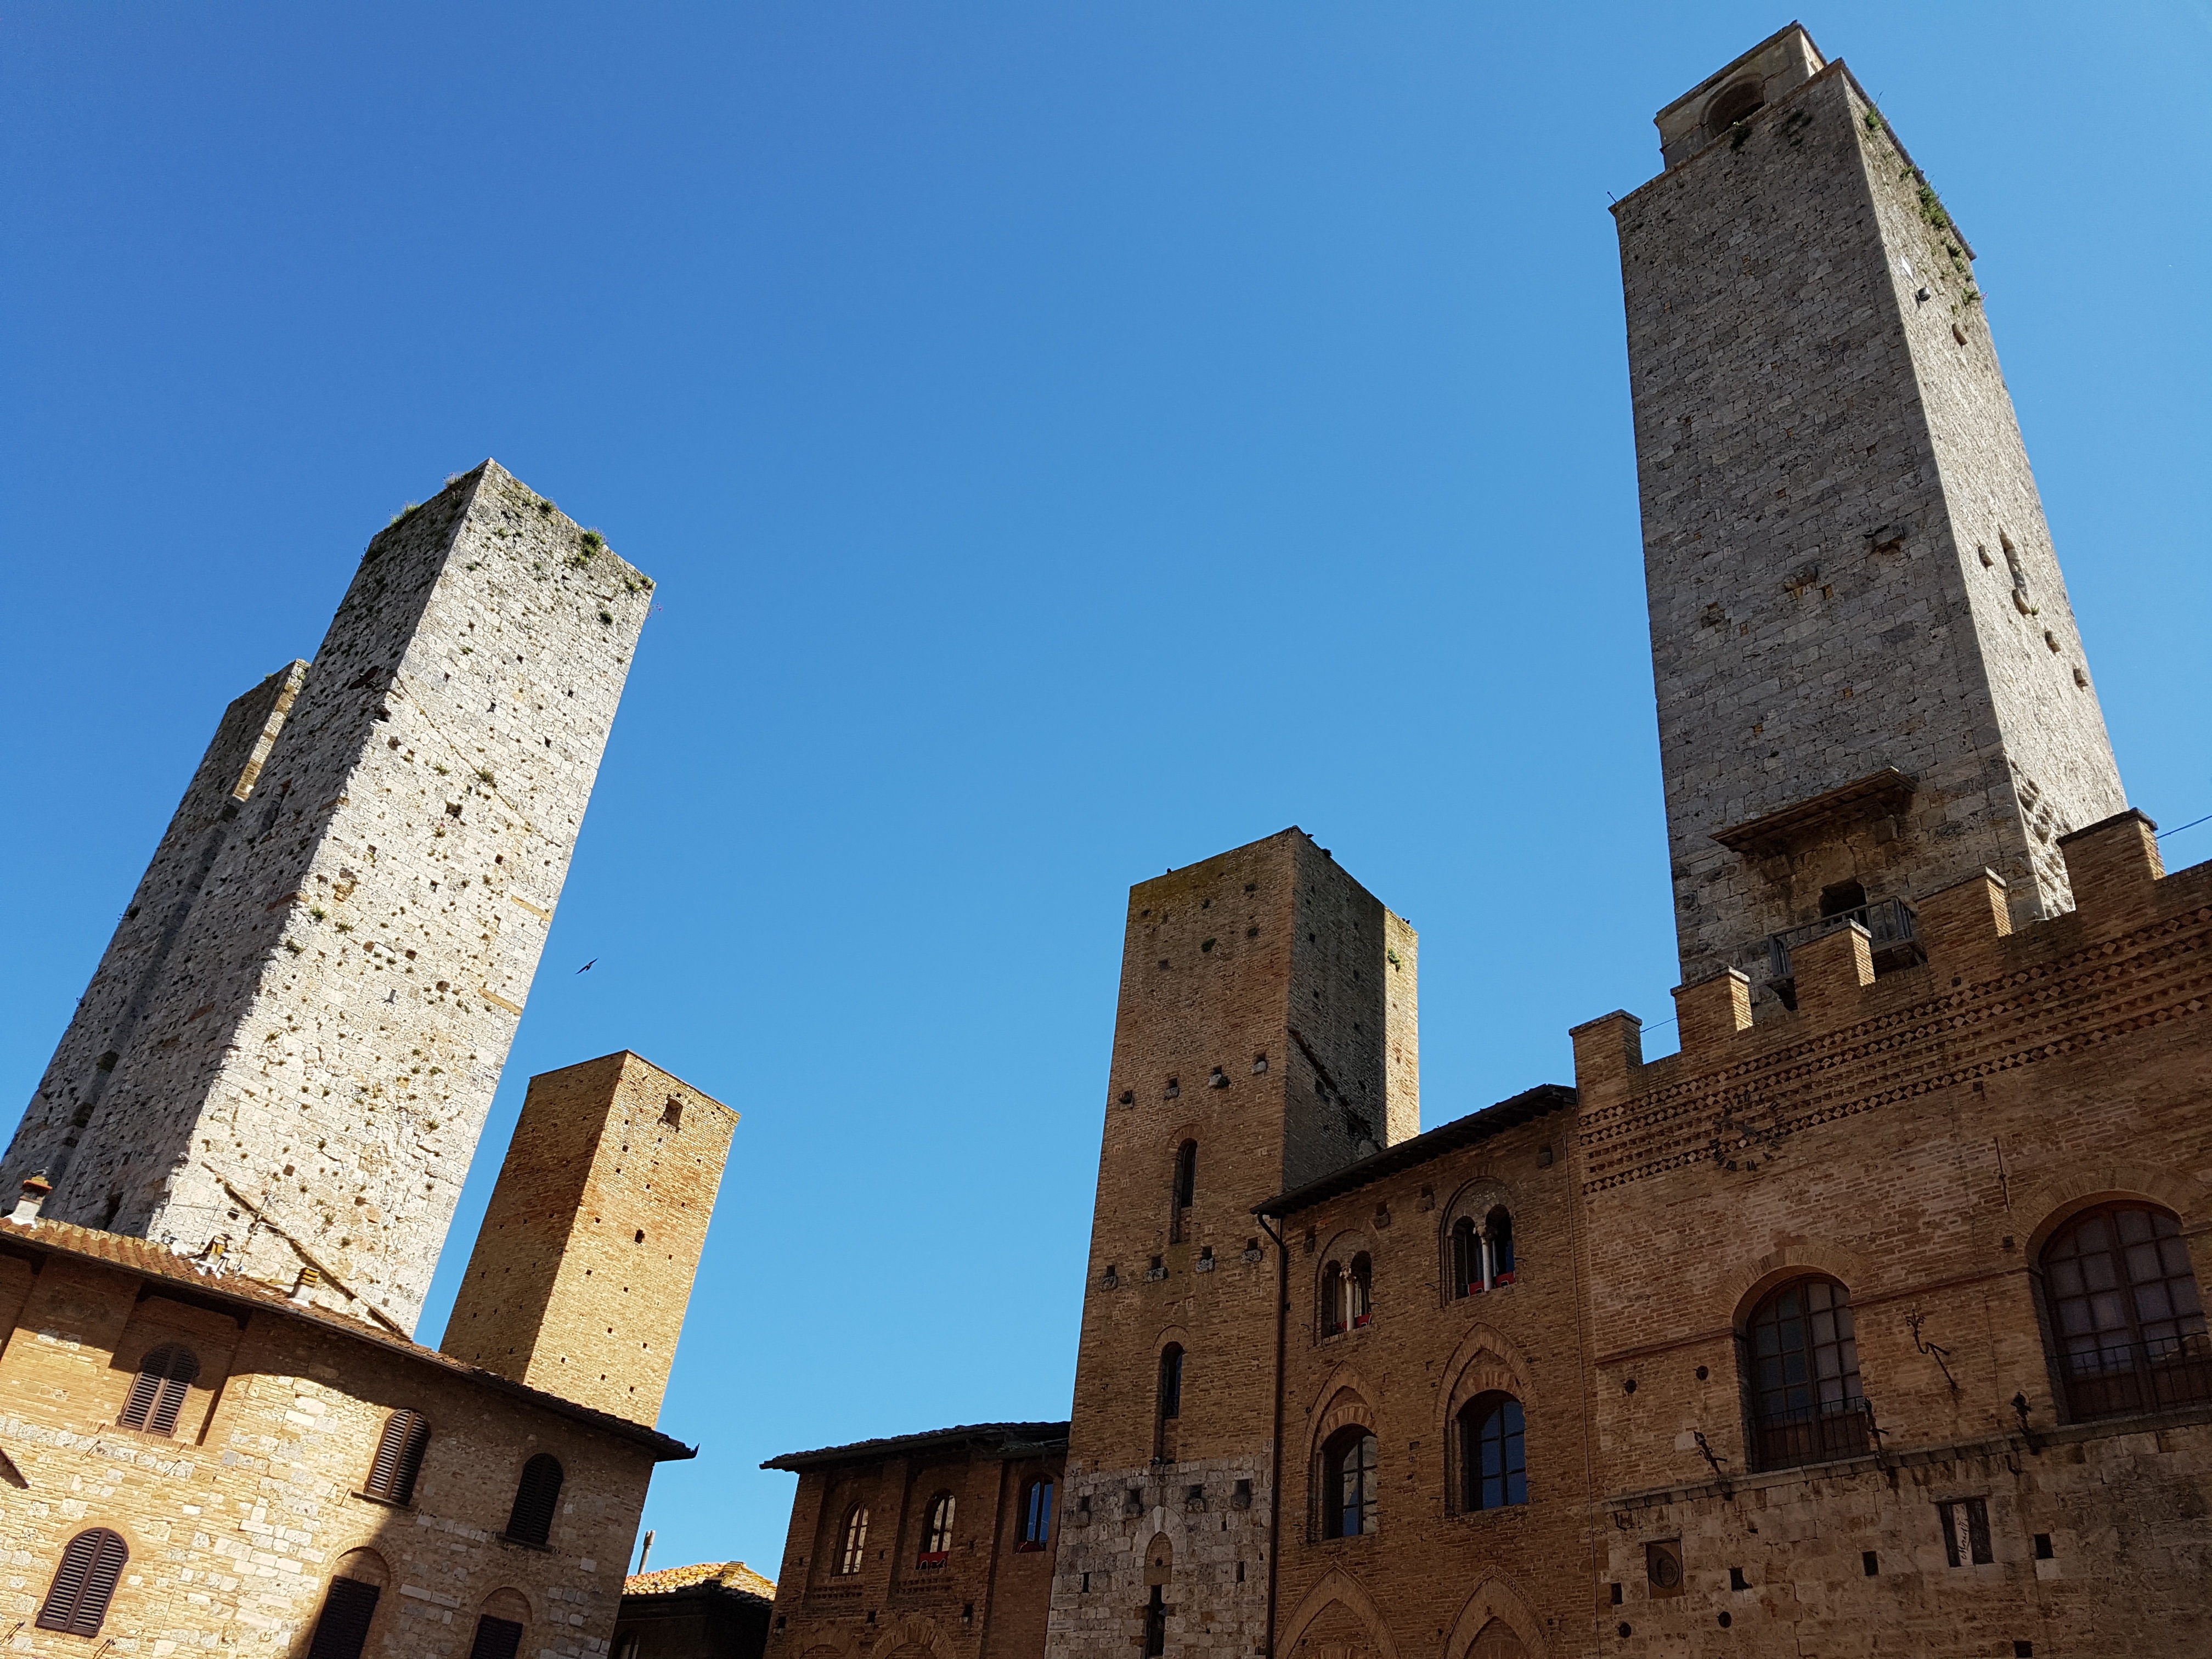
architecture, town, building, chateau, old, tower, castle, landmark, italy, tuscany, facade, church, cathedral, tourism, place of worship, bell tower, old town, towers, historically, middle ages, toscana, italy travel, historic site, san gimignano, ancient history